Lady's Church

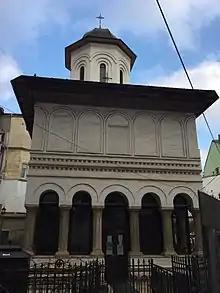
Lady's Church

The Lady's Church is a Romanian Orthodox church located at 1 Doamnei Street in Bucharest, Romania, hidden behind an apartment block on Calea Victoriei. It is dedicated to the Presentation of Mary.